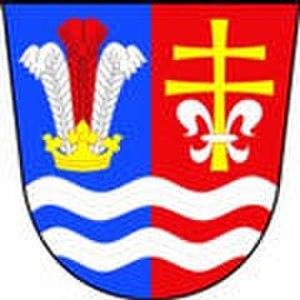
Hřivínův Újezd est une commune du district et de la région de Zlín, en Tchéquie. Sa population s'élevait à 550 habitants en 2018.